Sadr al-Din al-Sadr

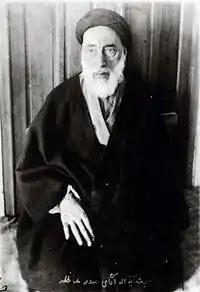

Sadr al-Din Sadr (1882 – 26 November 1953) was the father of Moussa as-Sadr (disappeared in Libya in 1978) and Rabab al-Sadr, and the grandson of the Grand Ayatollah Sadr-eddine bin Saleh after whom the Sadr family of well-known scholars of Twelver Shi'a Islam has been named.